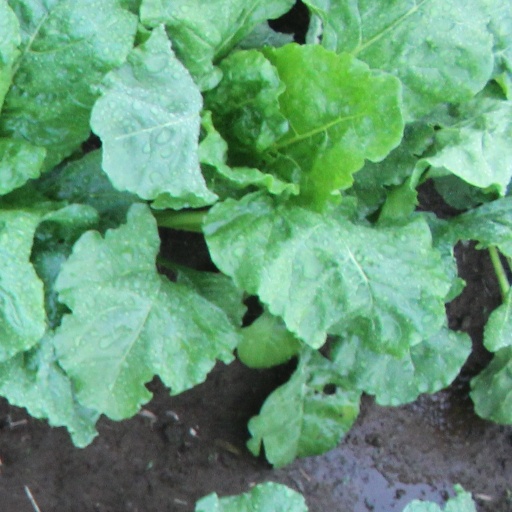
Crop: sugar beet